Brian D. Montgomery

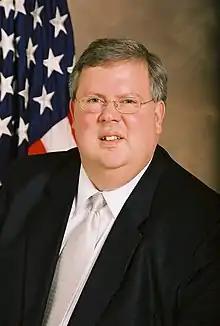
Montgomery's photo during the Bush administration

Montgomery's time at the Department of Housing and Urban Development has also been marked by extensive work with Hurricane Katrina disaster victims. He chaired the Department of Housing and Urban Development's Hurricane Recovery and Response Center at Headquarters and helped coordinate and secure temporary and long-term housing for displaced persons.